Holywell Town F.C.

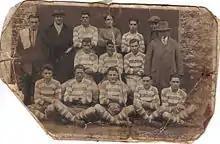
Holywell Arcadians Football Team 1927–1928

During the mid-to-late 1920s, the club first appeared under the new name of Holywell Arcadians, and competed in Division 2 (East) of the Welsh National League. For the following three seasons, Holywell Arcadians competed in the Welsh Football League, which ran alongside the North Wales Football Combination, and was the forerunner of the Welsh League (North). The Arcadians became two-time Welsh Football League champions by getting the title in the 1930–31 and 1932–33 seasons, as well as being runners-up in between.